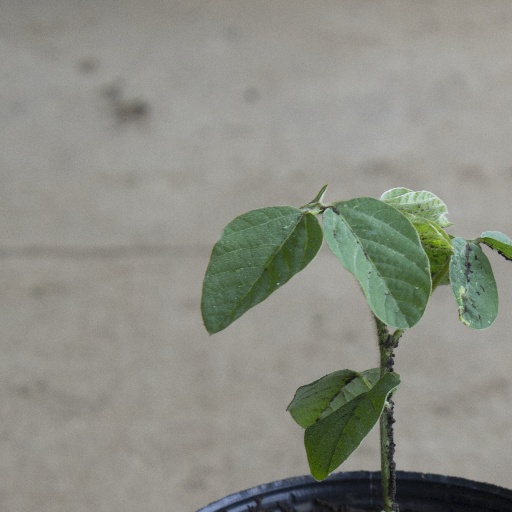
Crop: soybean